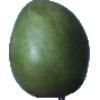
Label: Mango 1